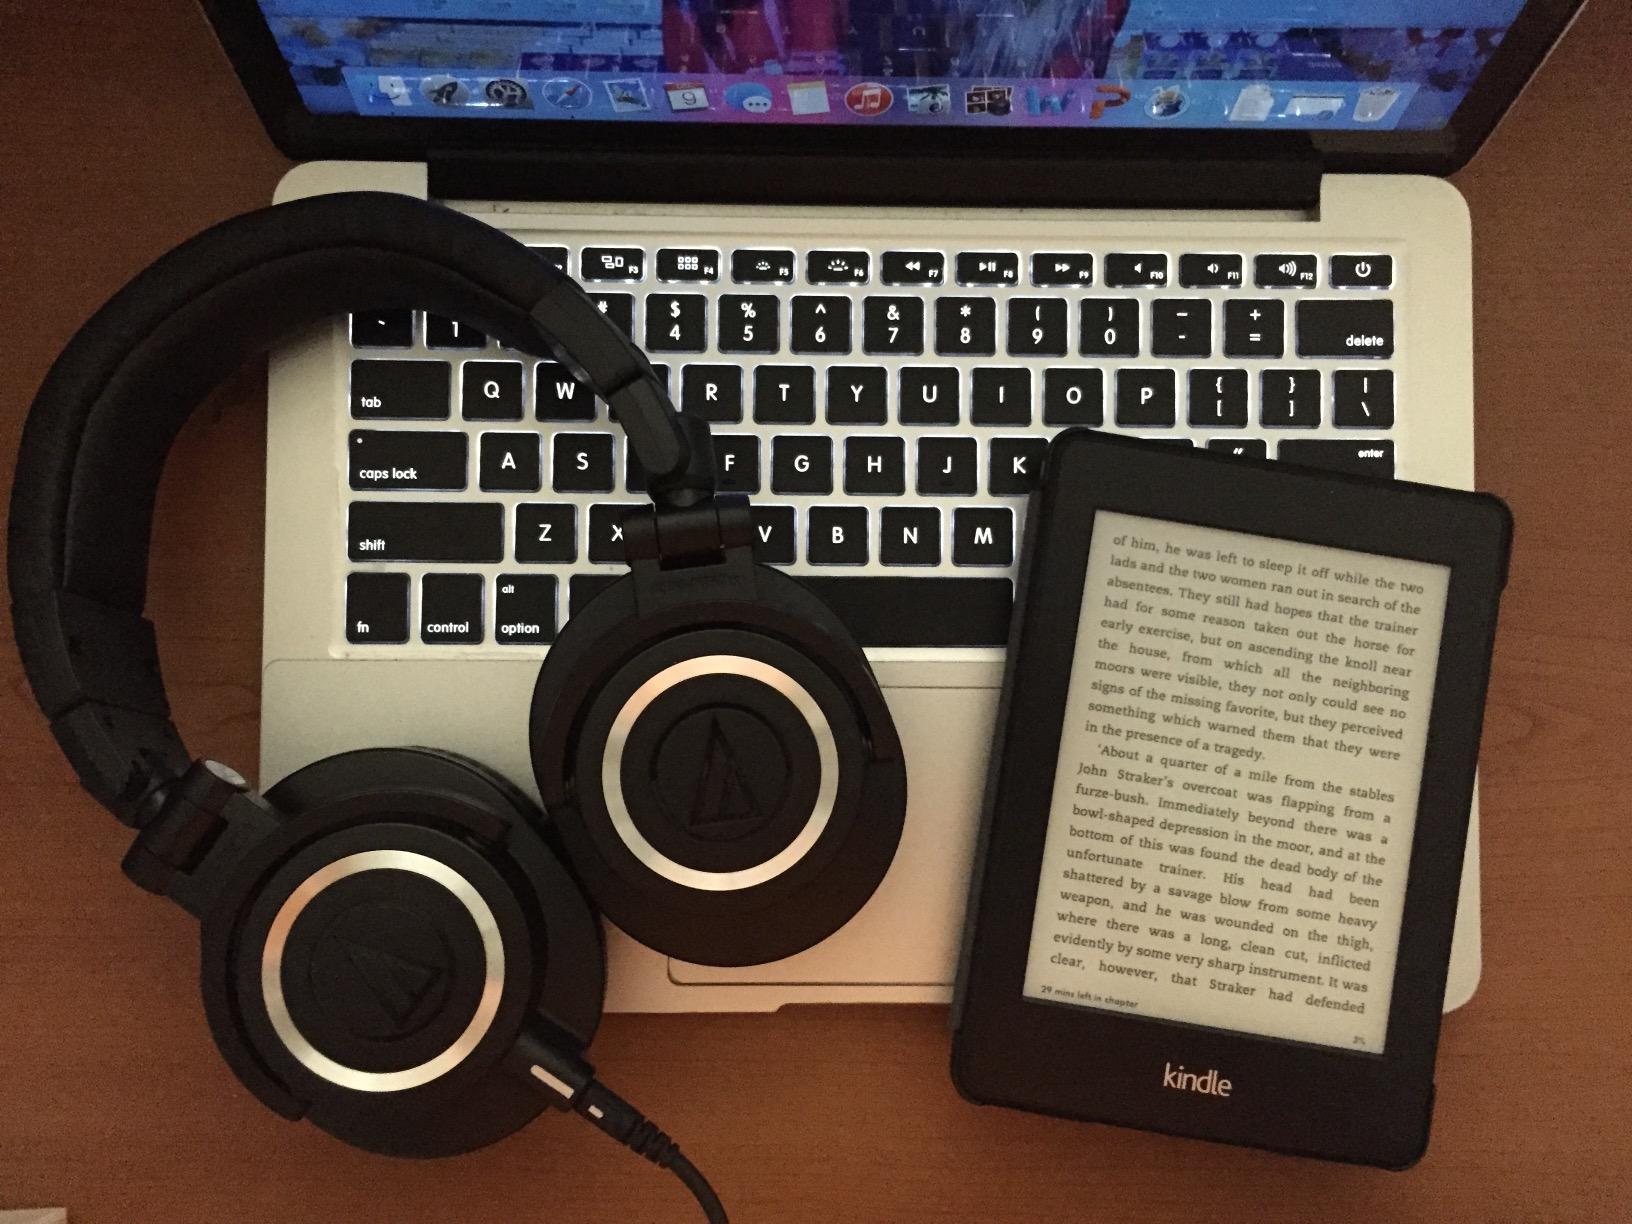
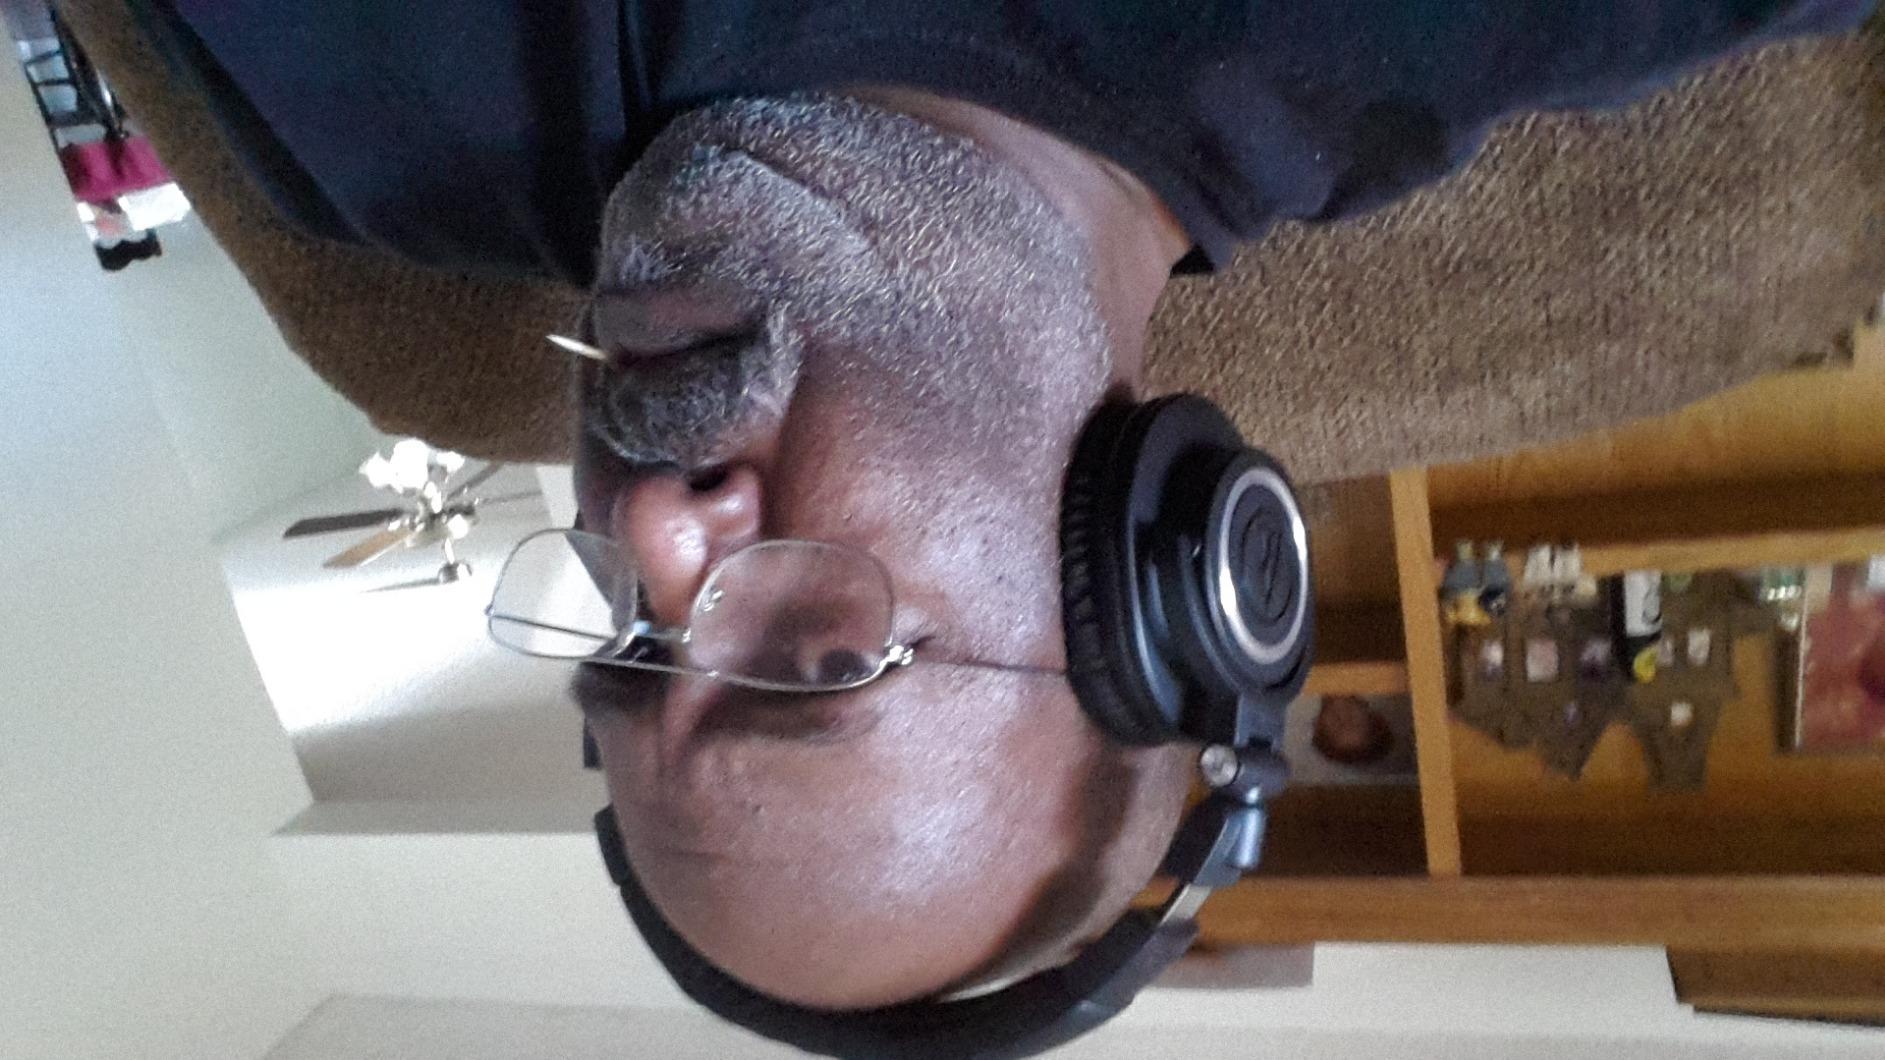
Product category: headphones
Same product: yes